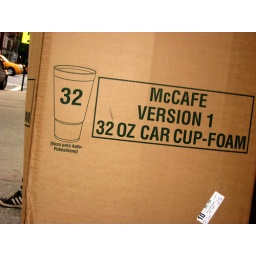
McCafe foam cup box in the trash